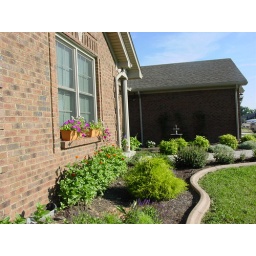
Front Yard under bedroom window